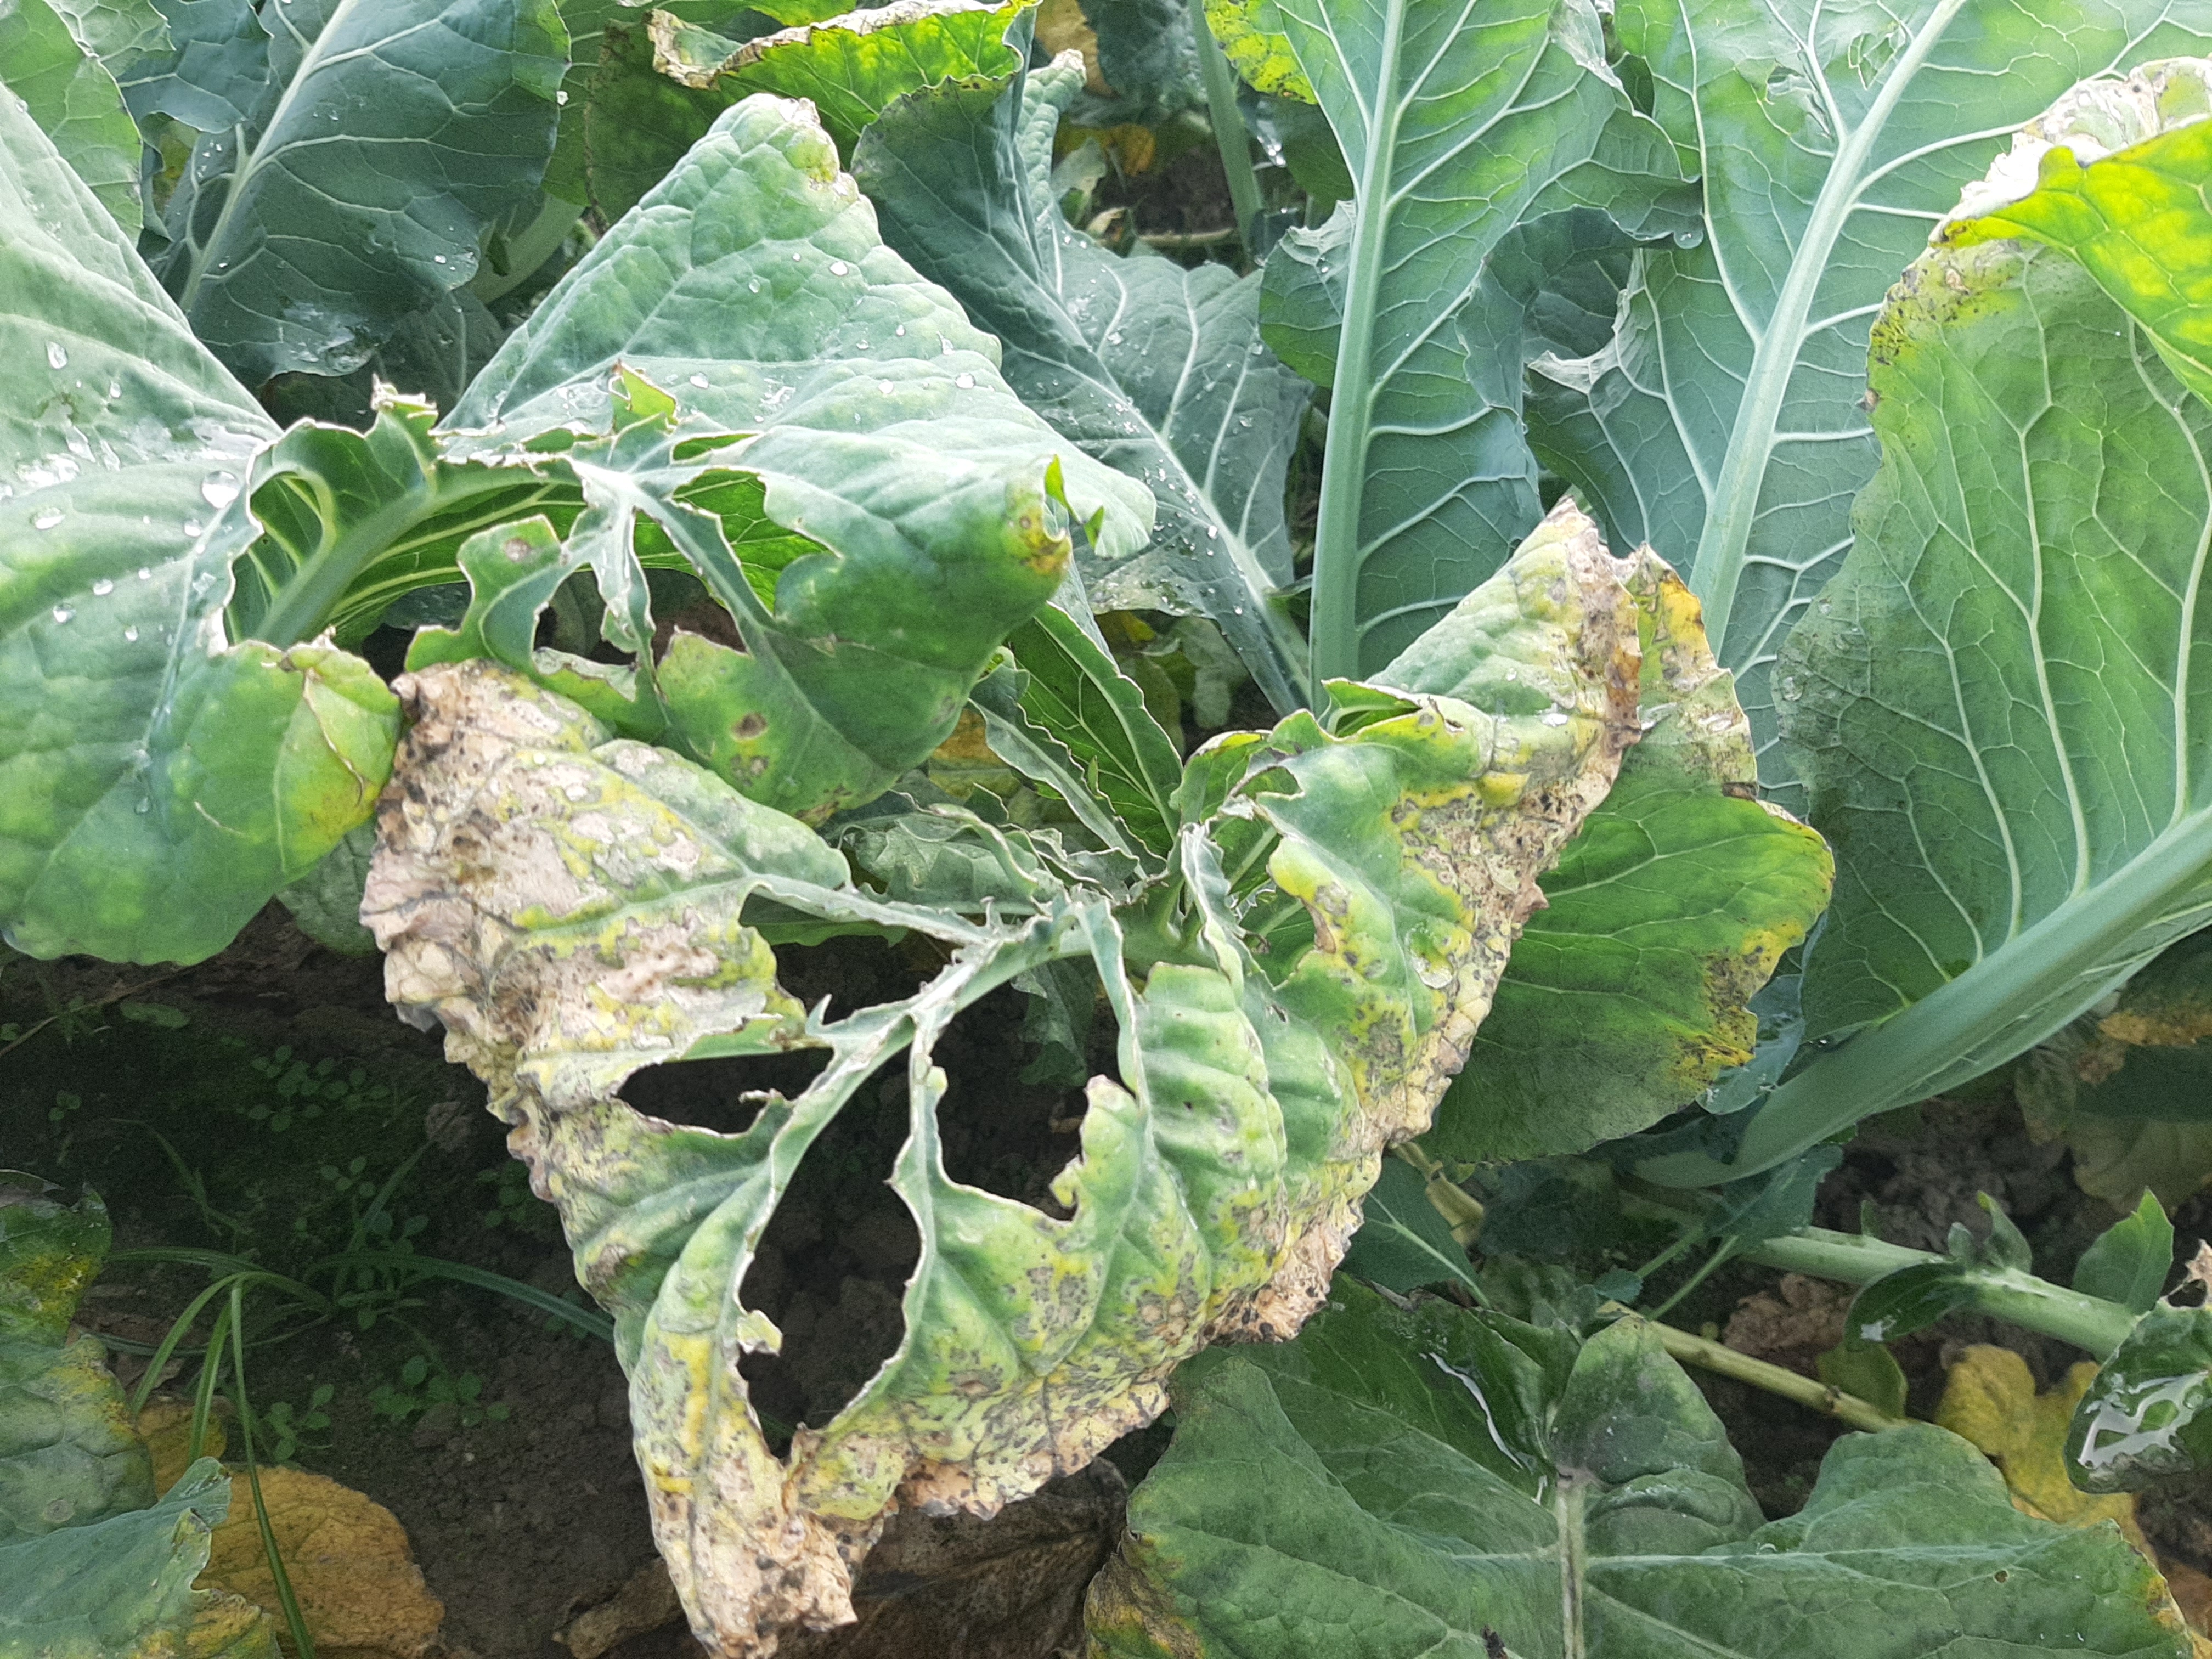
Label: Black Rot